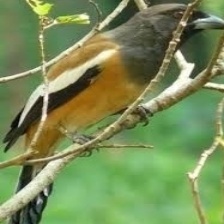
Species: RUFOUS TREPE
Scientific name: DENDROCITTA VAGABUNDA